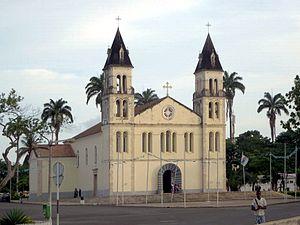
La cathédrale Notre-Dame-de-Grâce de Sao Tomé également appelée cathédrale de Sao Tomé, est une cathédrale située dans la ville de Sao Tomé à Sao Tomé-et-Principe. C'est la cathédrale du diocèse catholique romain de Sao Tomé-et-Principe. Elle se trouve sur la Praça do Povo dans le centre-ville, à proximité du palais présidentiel.